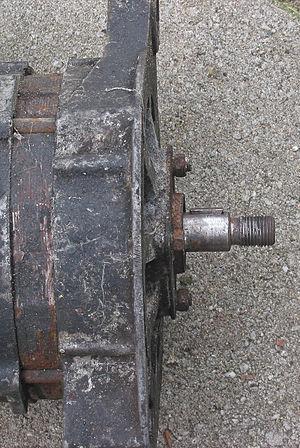
En génie mécanique, un accouplement est une transmission entre les extrémités de deux arbres en rotation pour transmettre un couple de l'un à l'autre. La fonction première des accouplements est de lier deux pièces mobiles d'une machine tournante tout en rattrapant, jusqu'à un certain point, un certain désalignement ou des jeux. Dans une acception plus générale, l'accouplement peut désigner un composant mécanique servant à connecter les extrémités de pièces adjacentes. En principe, les accouplements ne permettent pas le débrayage des arbres durant le mouvement ; toutefois, certains dispositifs sont dotés d'un limiteur de couple qui enclenche un patinage ou un débrayage complet lorsqu'un couple limite est atteint. Le choix d'un accouplement adapté peut permettre de réduire la durée de maintenance et donc le coût de fonctionnement.